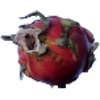
Label: red_pitahaya